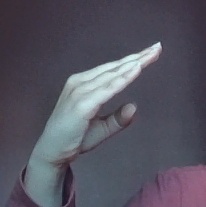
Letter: jeem